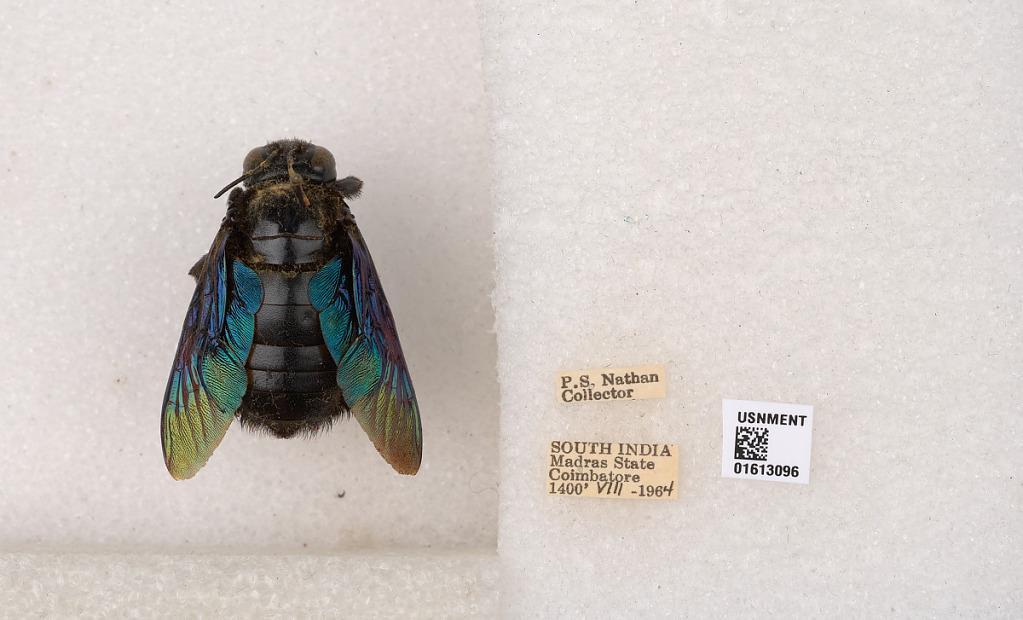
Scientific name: Xylocopa (Mesotrichia) tenuiscapa Westwood
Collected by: P. Nathan
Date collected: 1964-8-1
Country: India
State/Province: Tamil Nadu
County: Coimbatore
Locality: Coimbatore